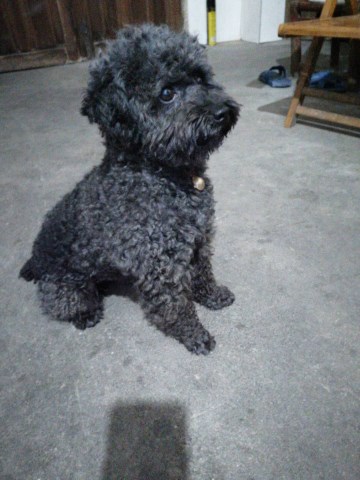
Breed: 2925-n000114-toy_poodle